Matt Sydal

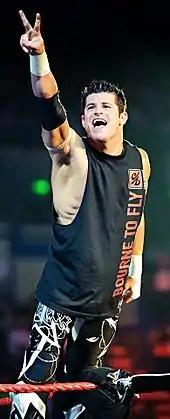
Bourne making his ring entrance on an episode of "ECW"

Sydal (along with his valet, Daizee Haze) debuted in Ring of Honor at "Reborn: Stage One" on April 23, 2004, defeating his nemesis, Delirious. Following a brief feud with Trent Acid, Sydal teamed with Fast Eddie Vegas as The Air Devils, a name chosen by ROH fans. They only teamed once, on February 25, 2005, at "3rd Anniversary: Part 2", defeating The Ring Crew Express. After the match, Vegas turned on Sydal and joined the heel stable, The Embassy. On August 12, Sydal and Haze joined Austin Aries, Roderick Strong and Jack Evans in Generation Next, a stable in the midst of a feud with The Embassy. In late 2005, Haze turned on Sydal, leaving him and Generation Next and joining The Embassy. Generation Next fought The Embassy in several multi-man tag matches, culminating in a Steel Cage Warfare match on December 3, which Generation Next won.